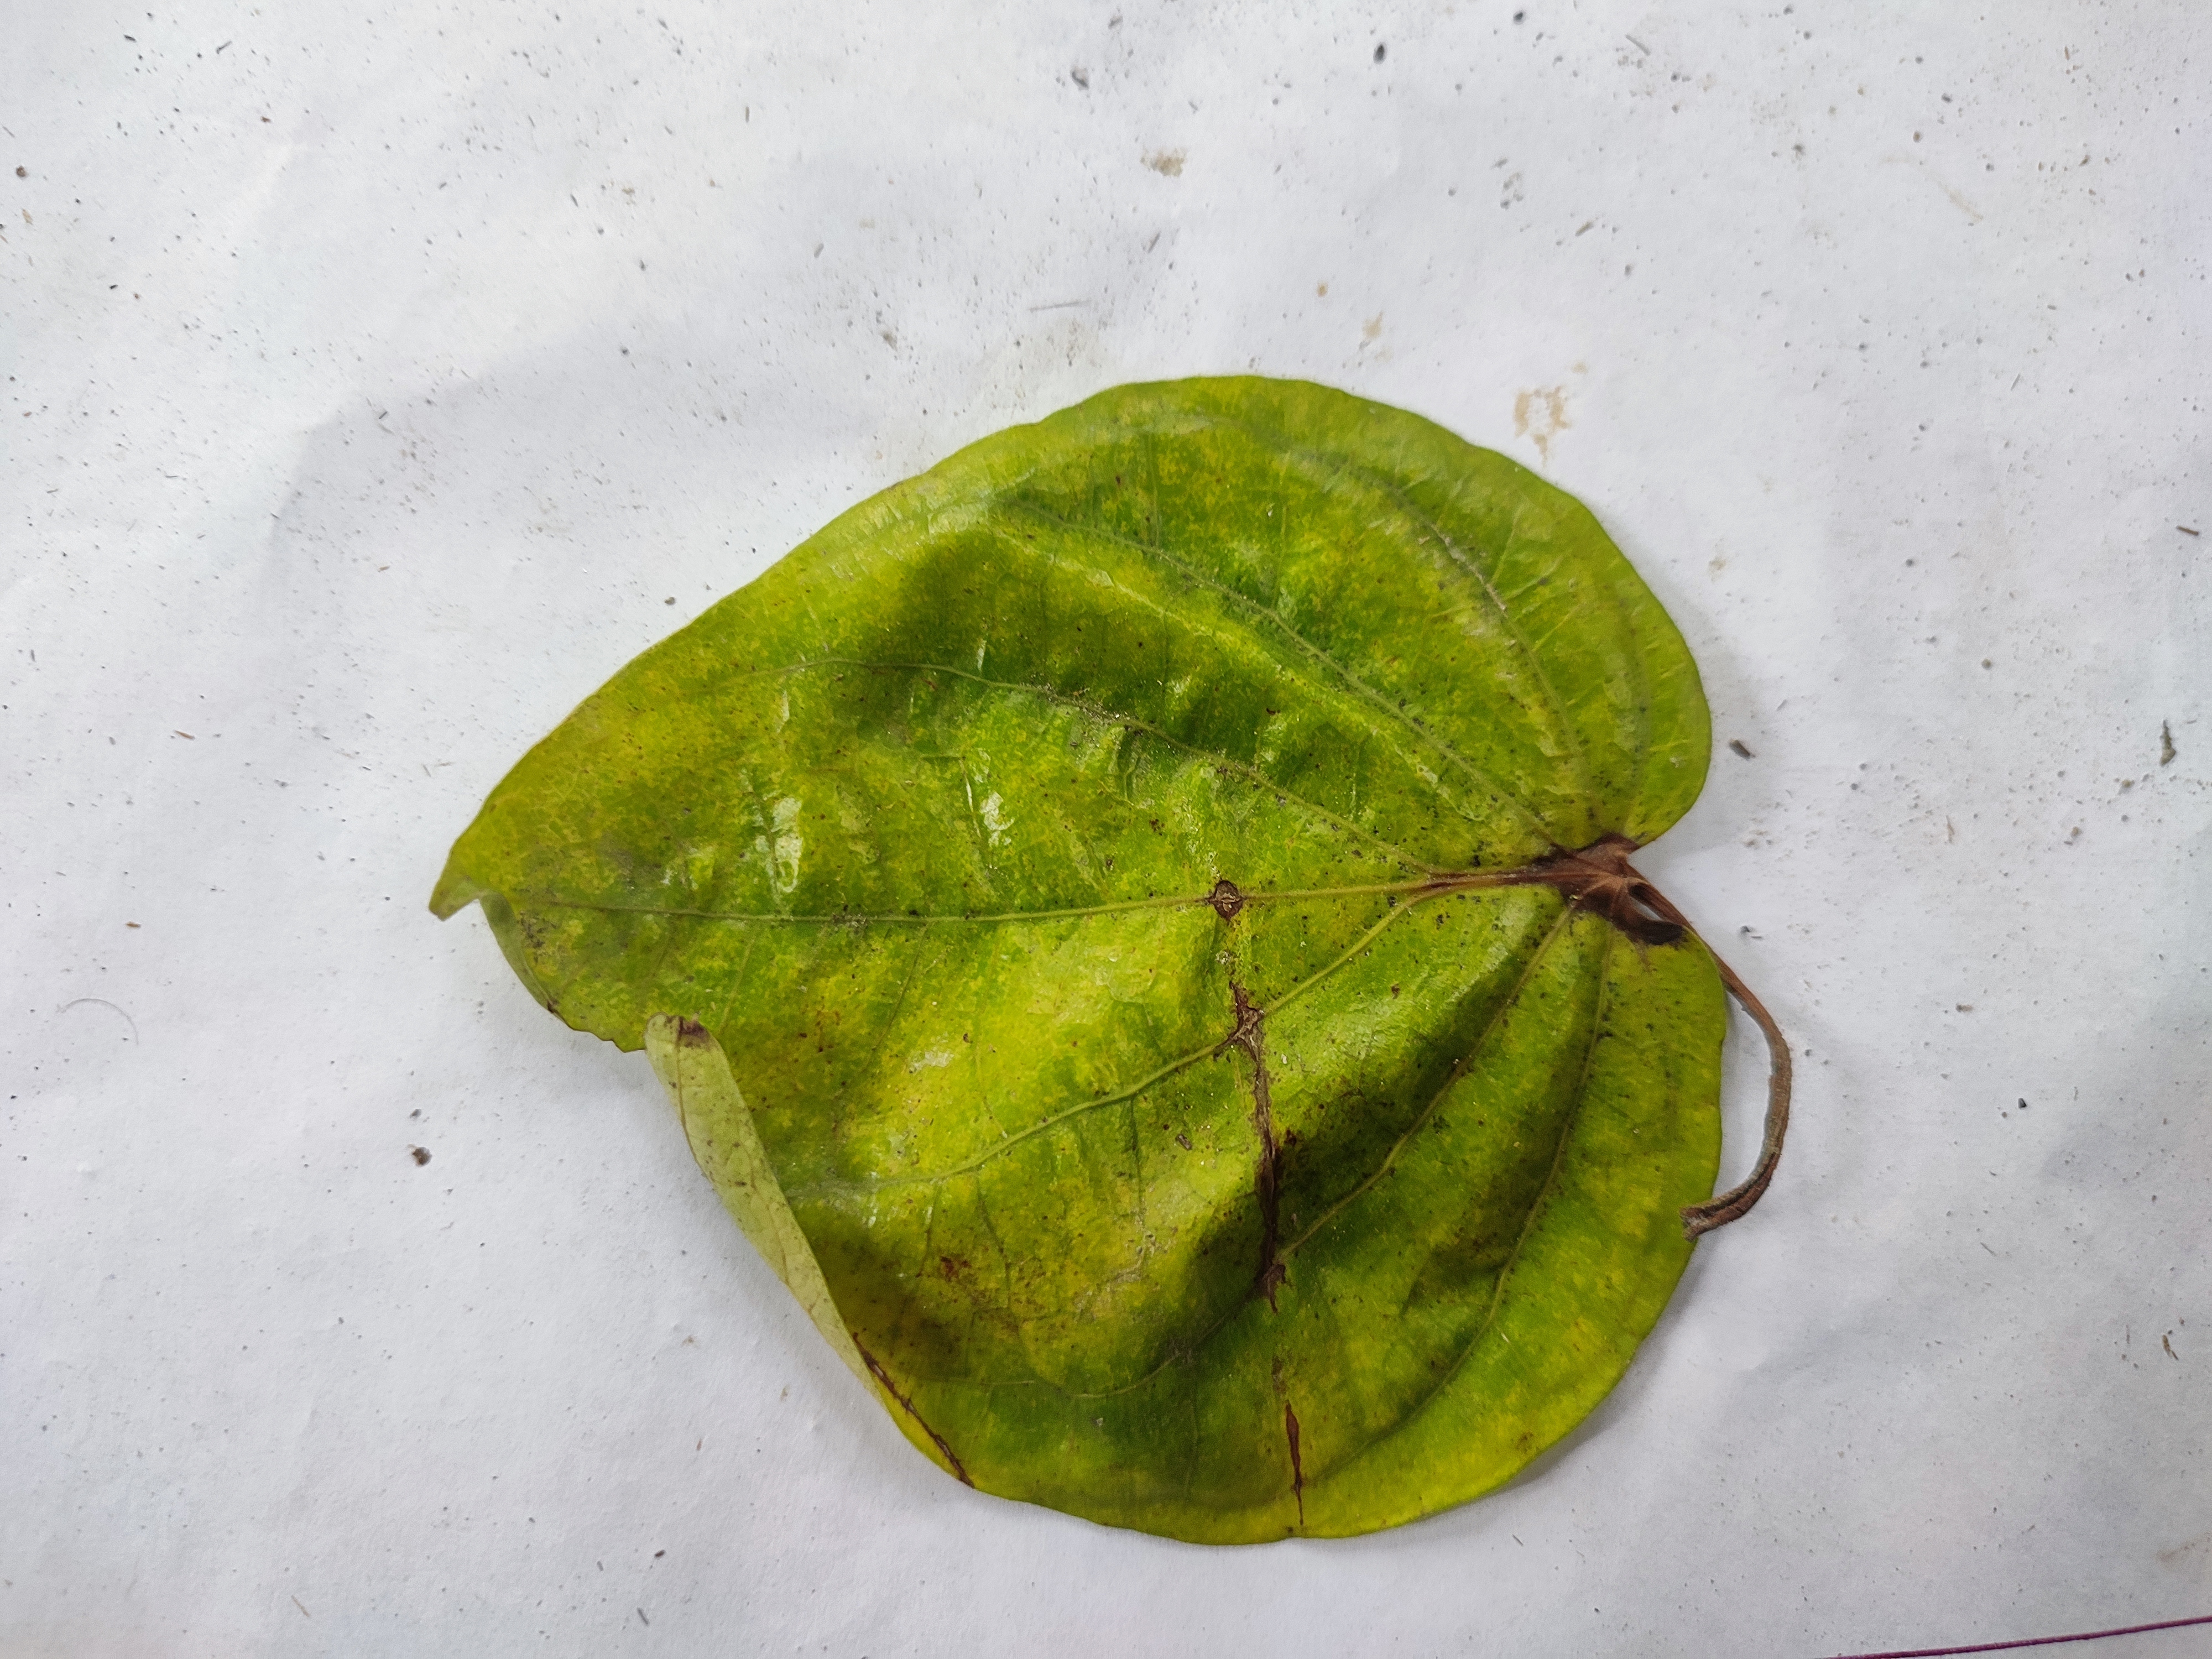
Label: Dried_Leaf